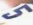
Number: 5